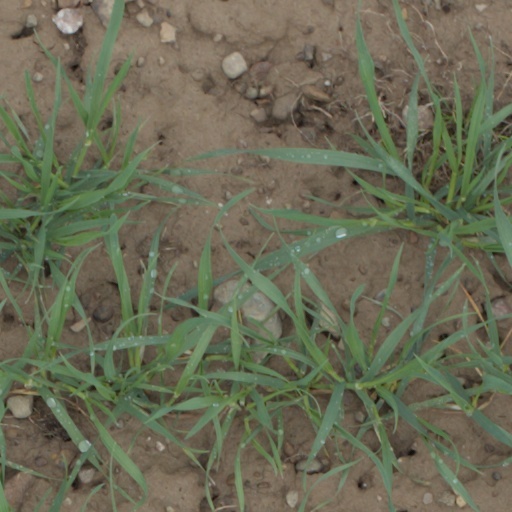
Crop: wheat